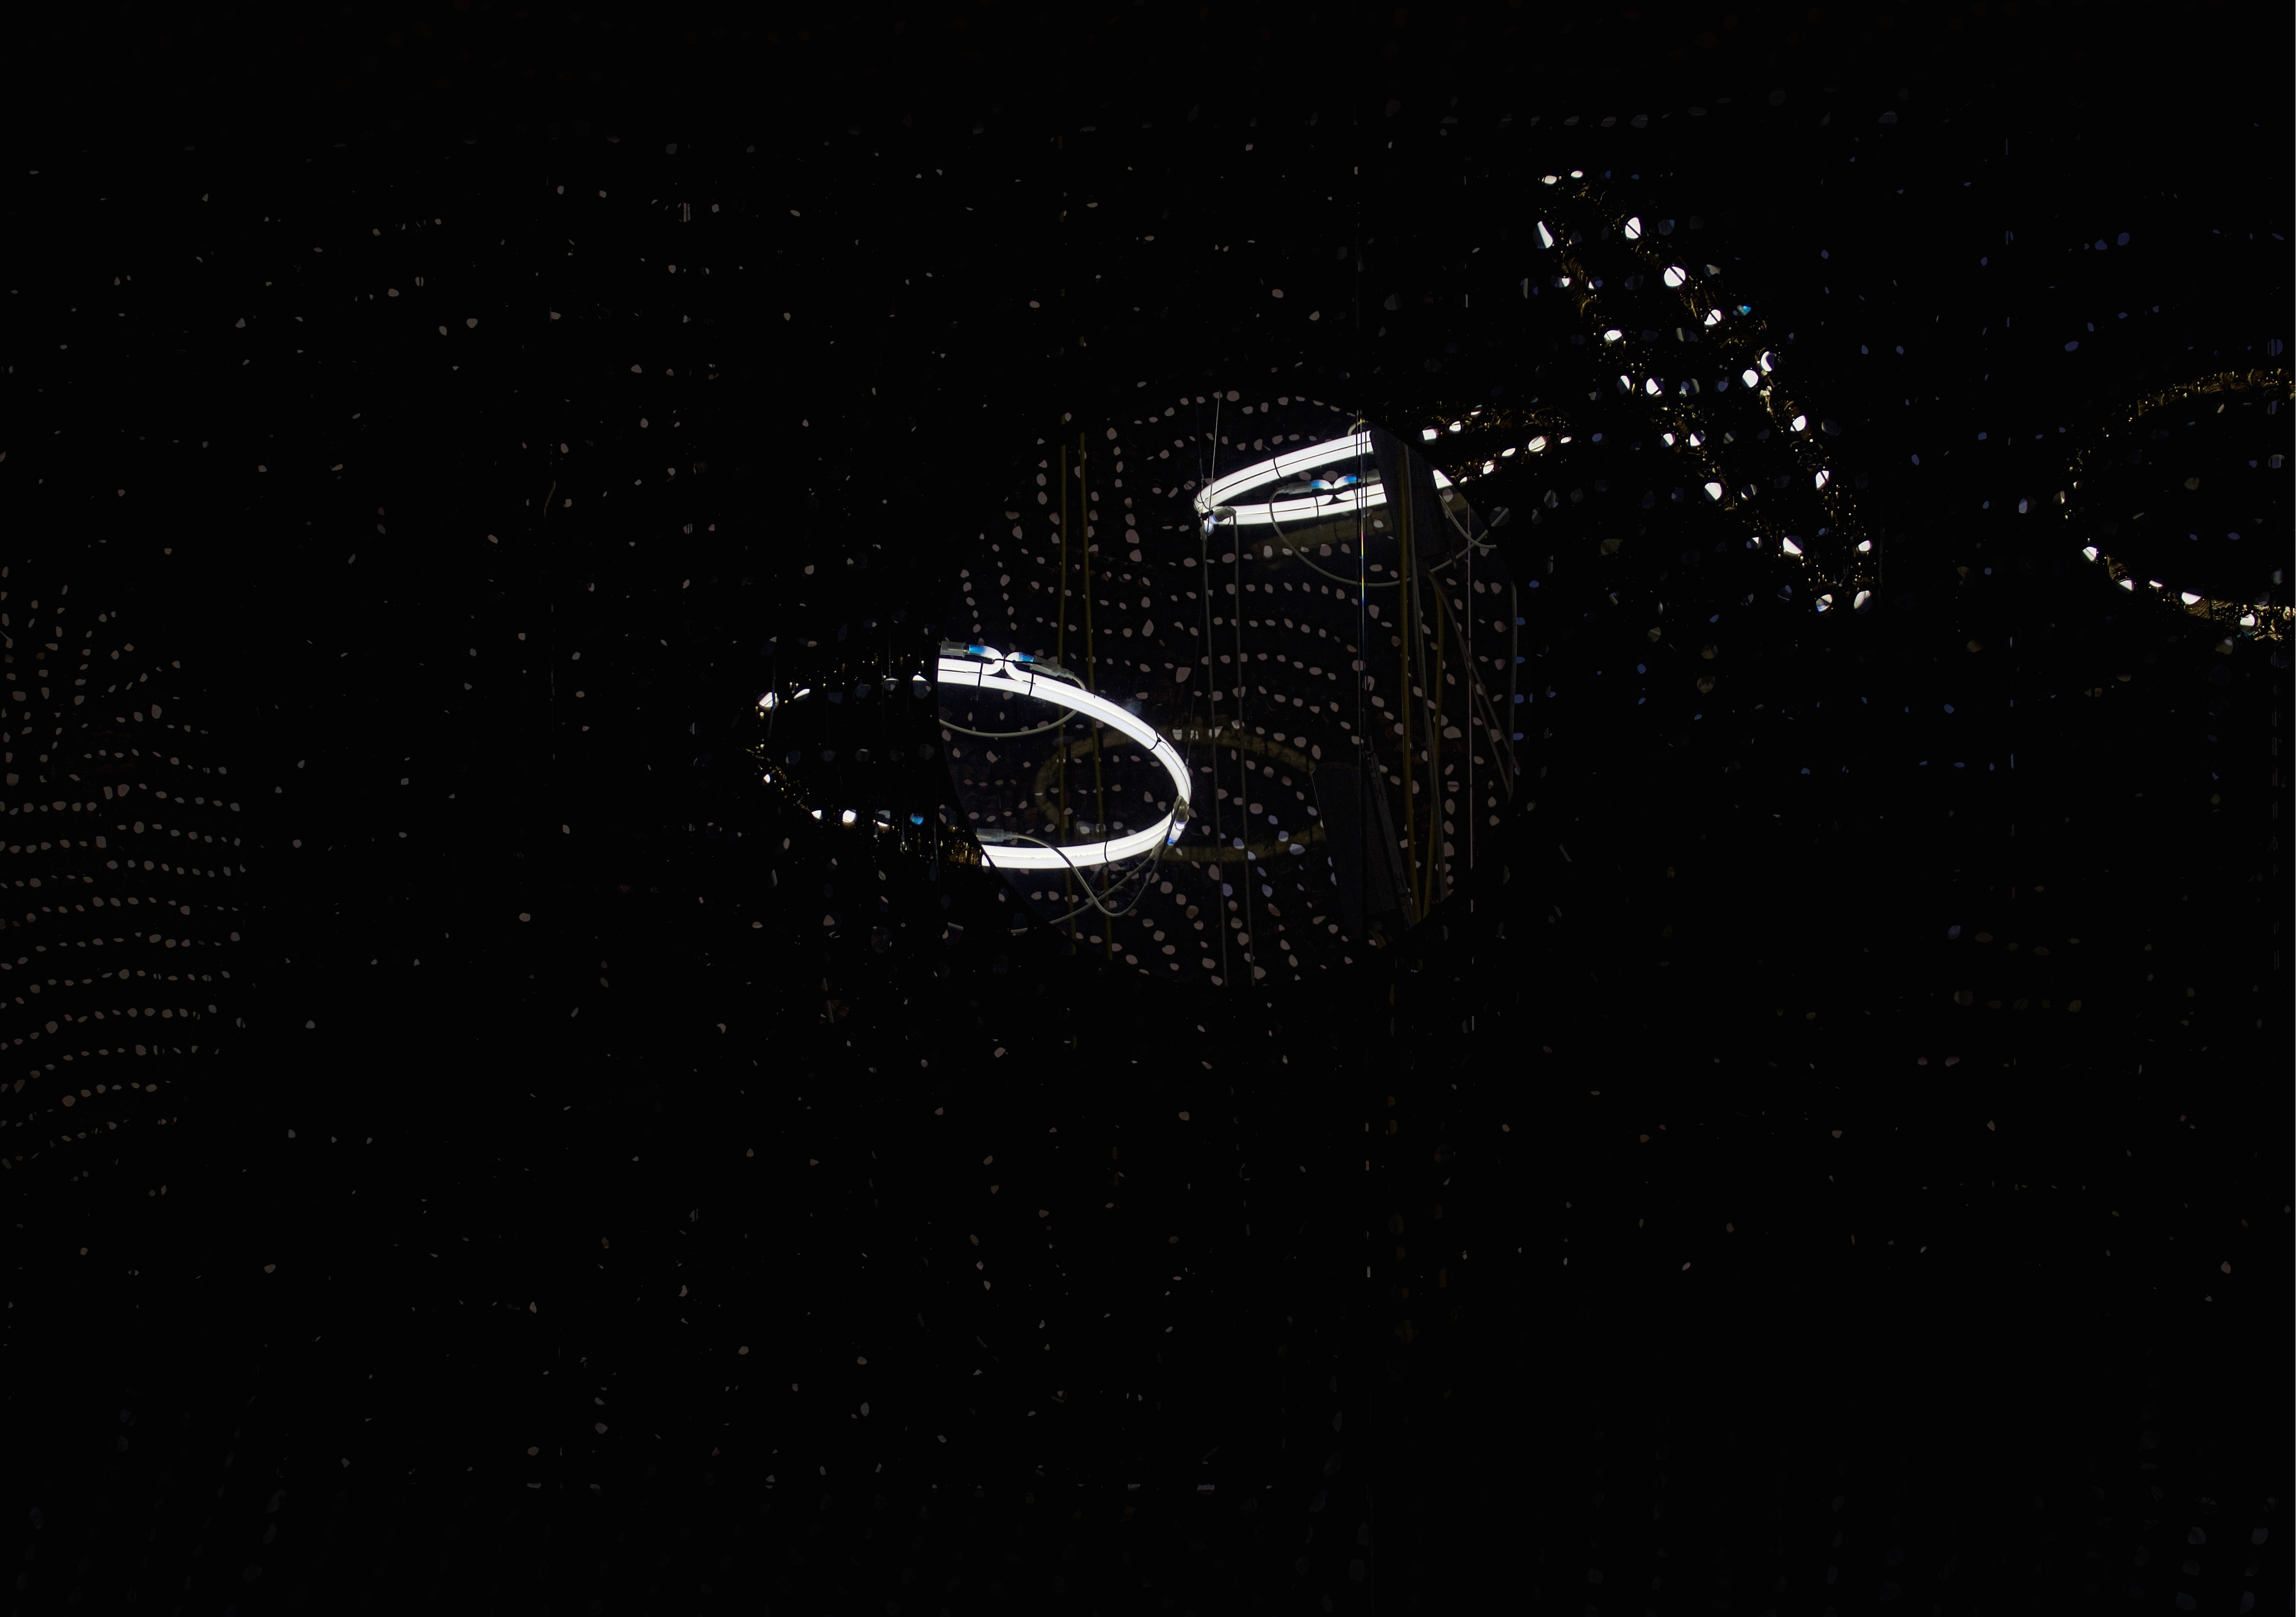
constellation, darkness, outer space, font, astronomy, screenshot, astronomical object, computer wallpaper